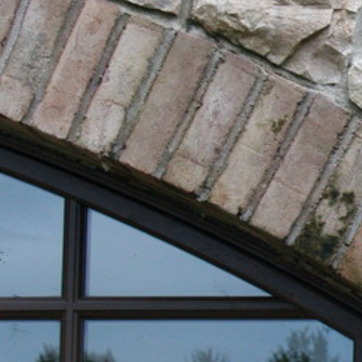
Material: brick